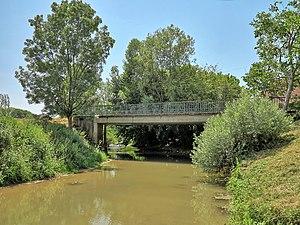
Le pont sur la Morthe
Saint-Broing est une commune française, située dans le département de la Haute-Saône en région Bourgogne-Franche-Comté.
La Morthe ou la Morte est une rivière française coulant dans le département de la Haute-Saône en Bourgogne-Franche-Comté, en ancienne région Franche-Comté. C'est un affluent gauche de la Saône, donc un sous-affluent du Rhône.